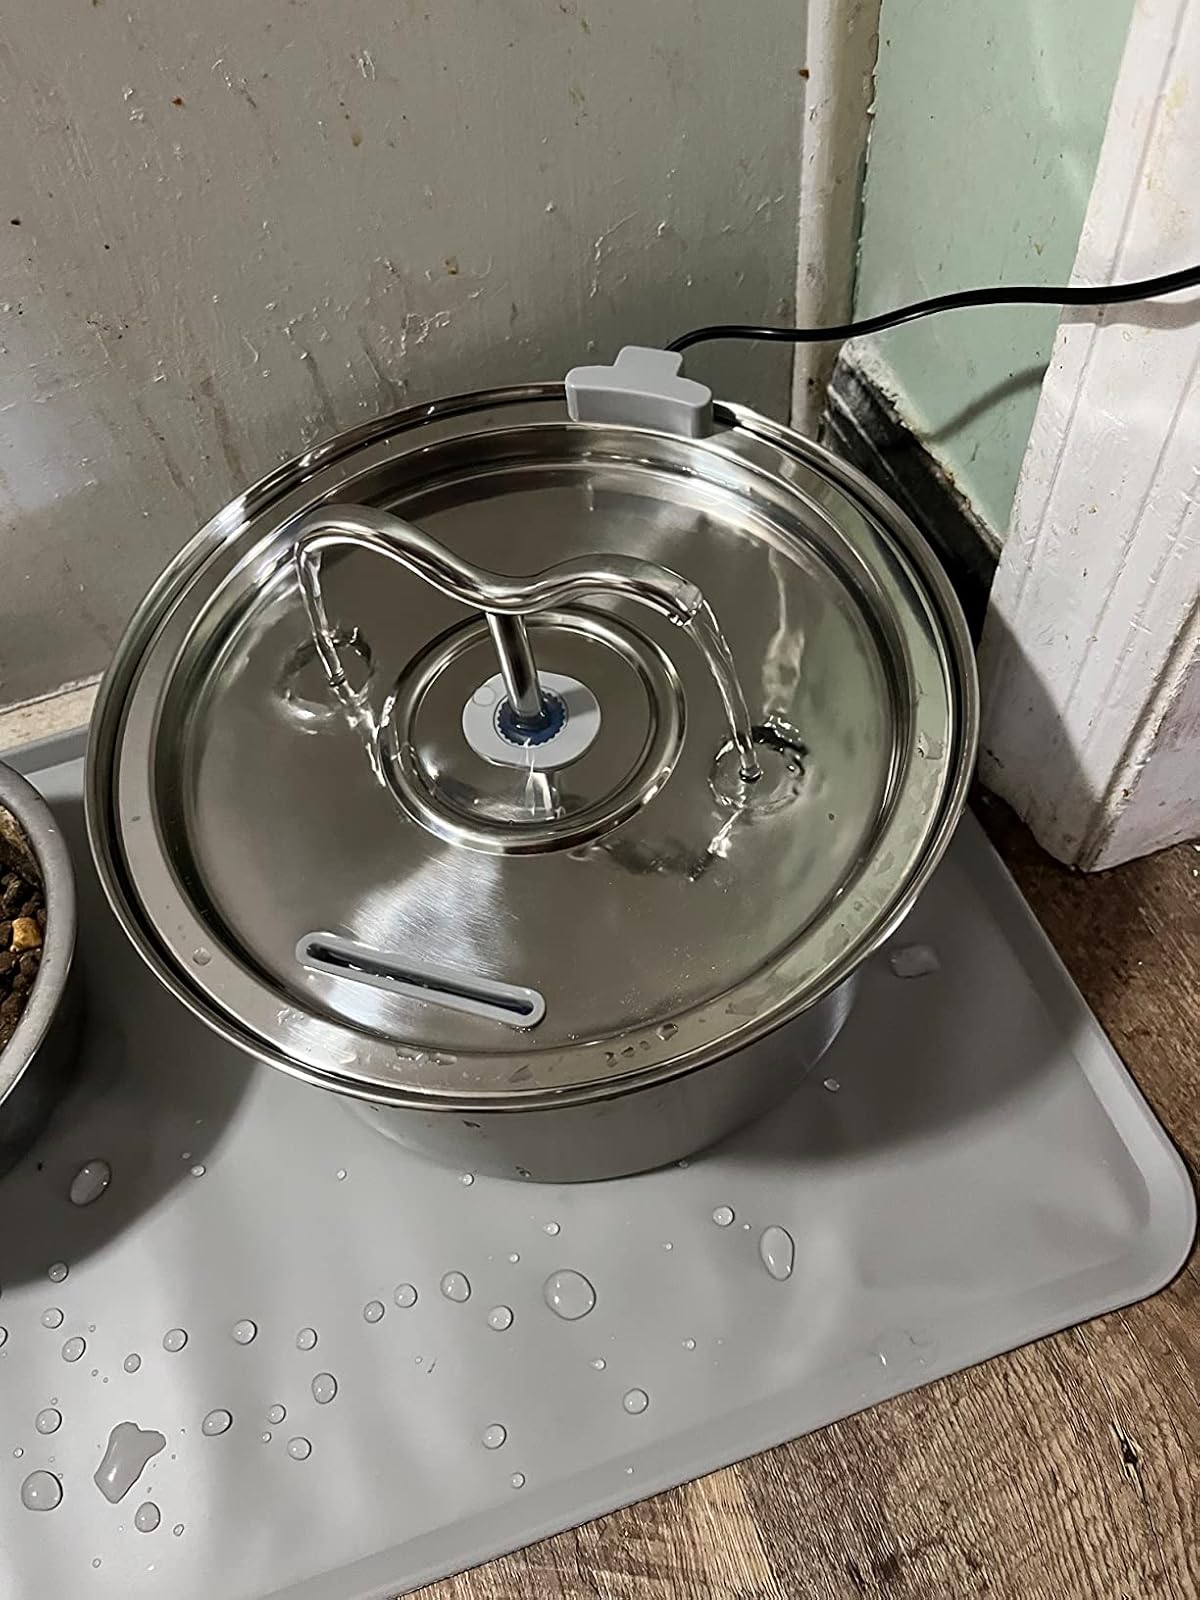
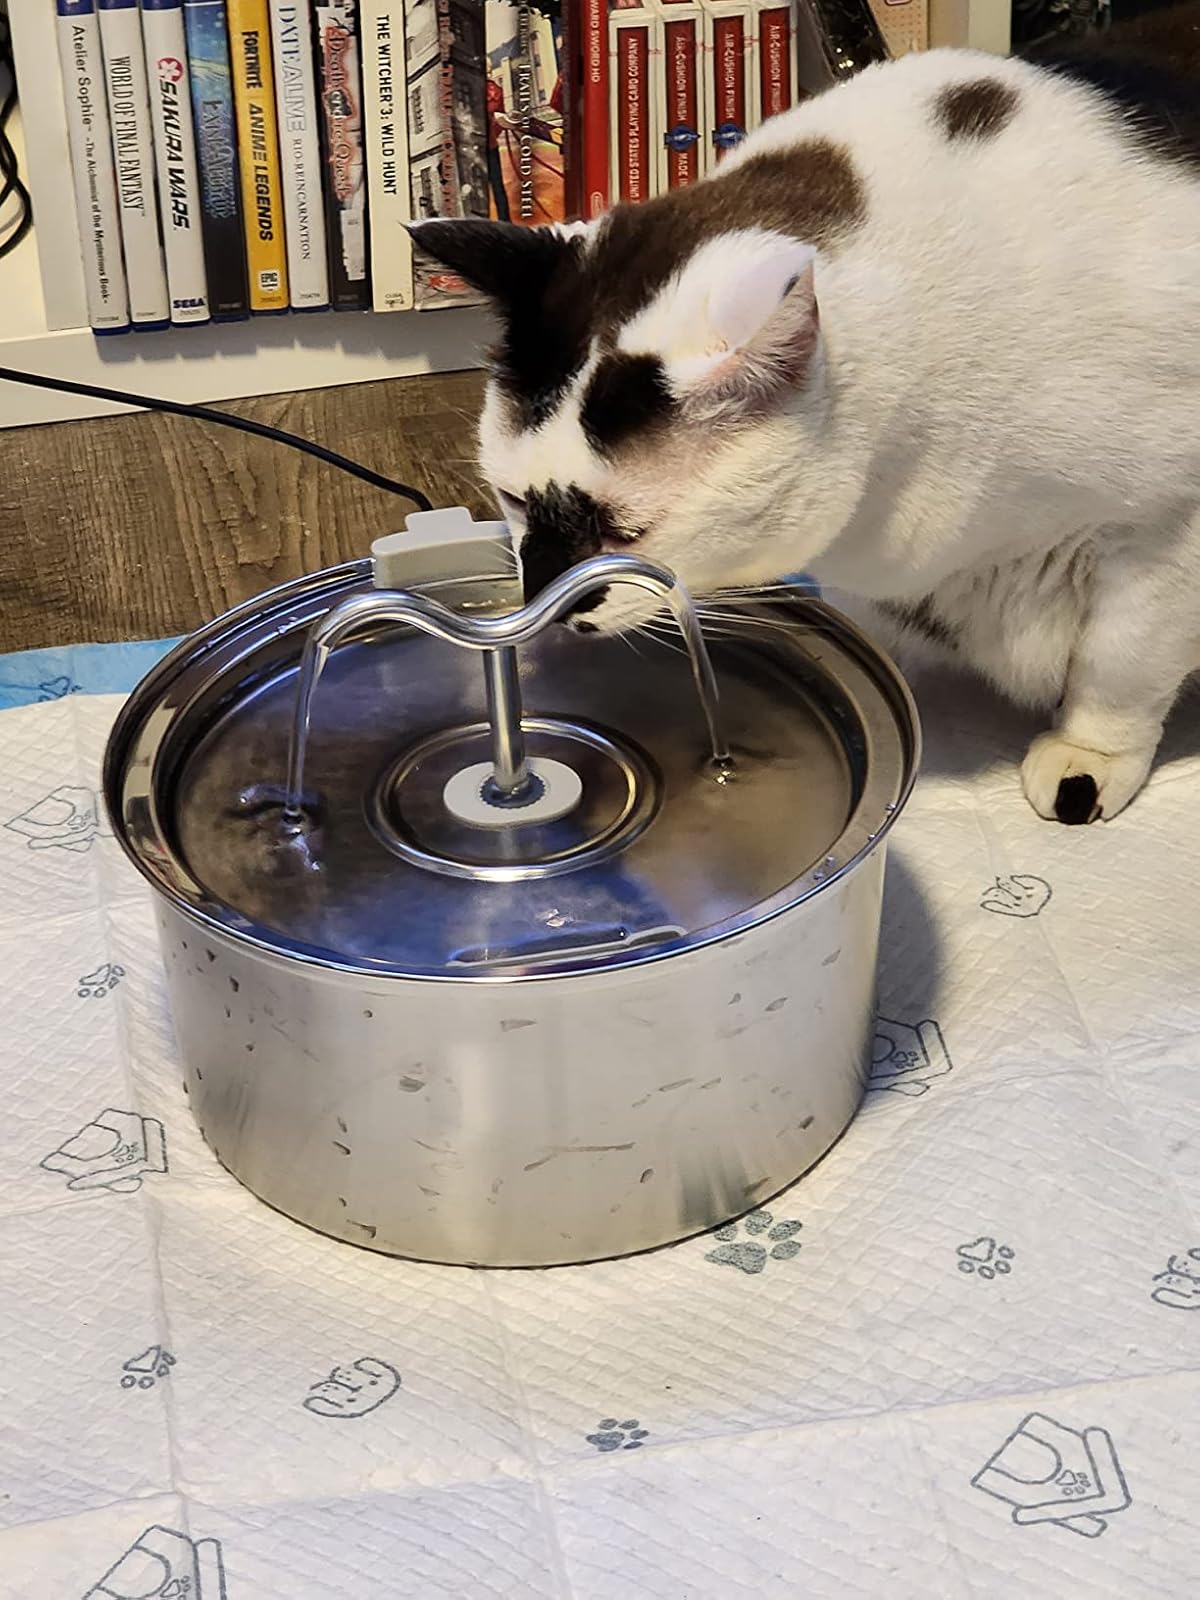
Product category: items_bowl
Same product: yes